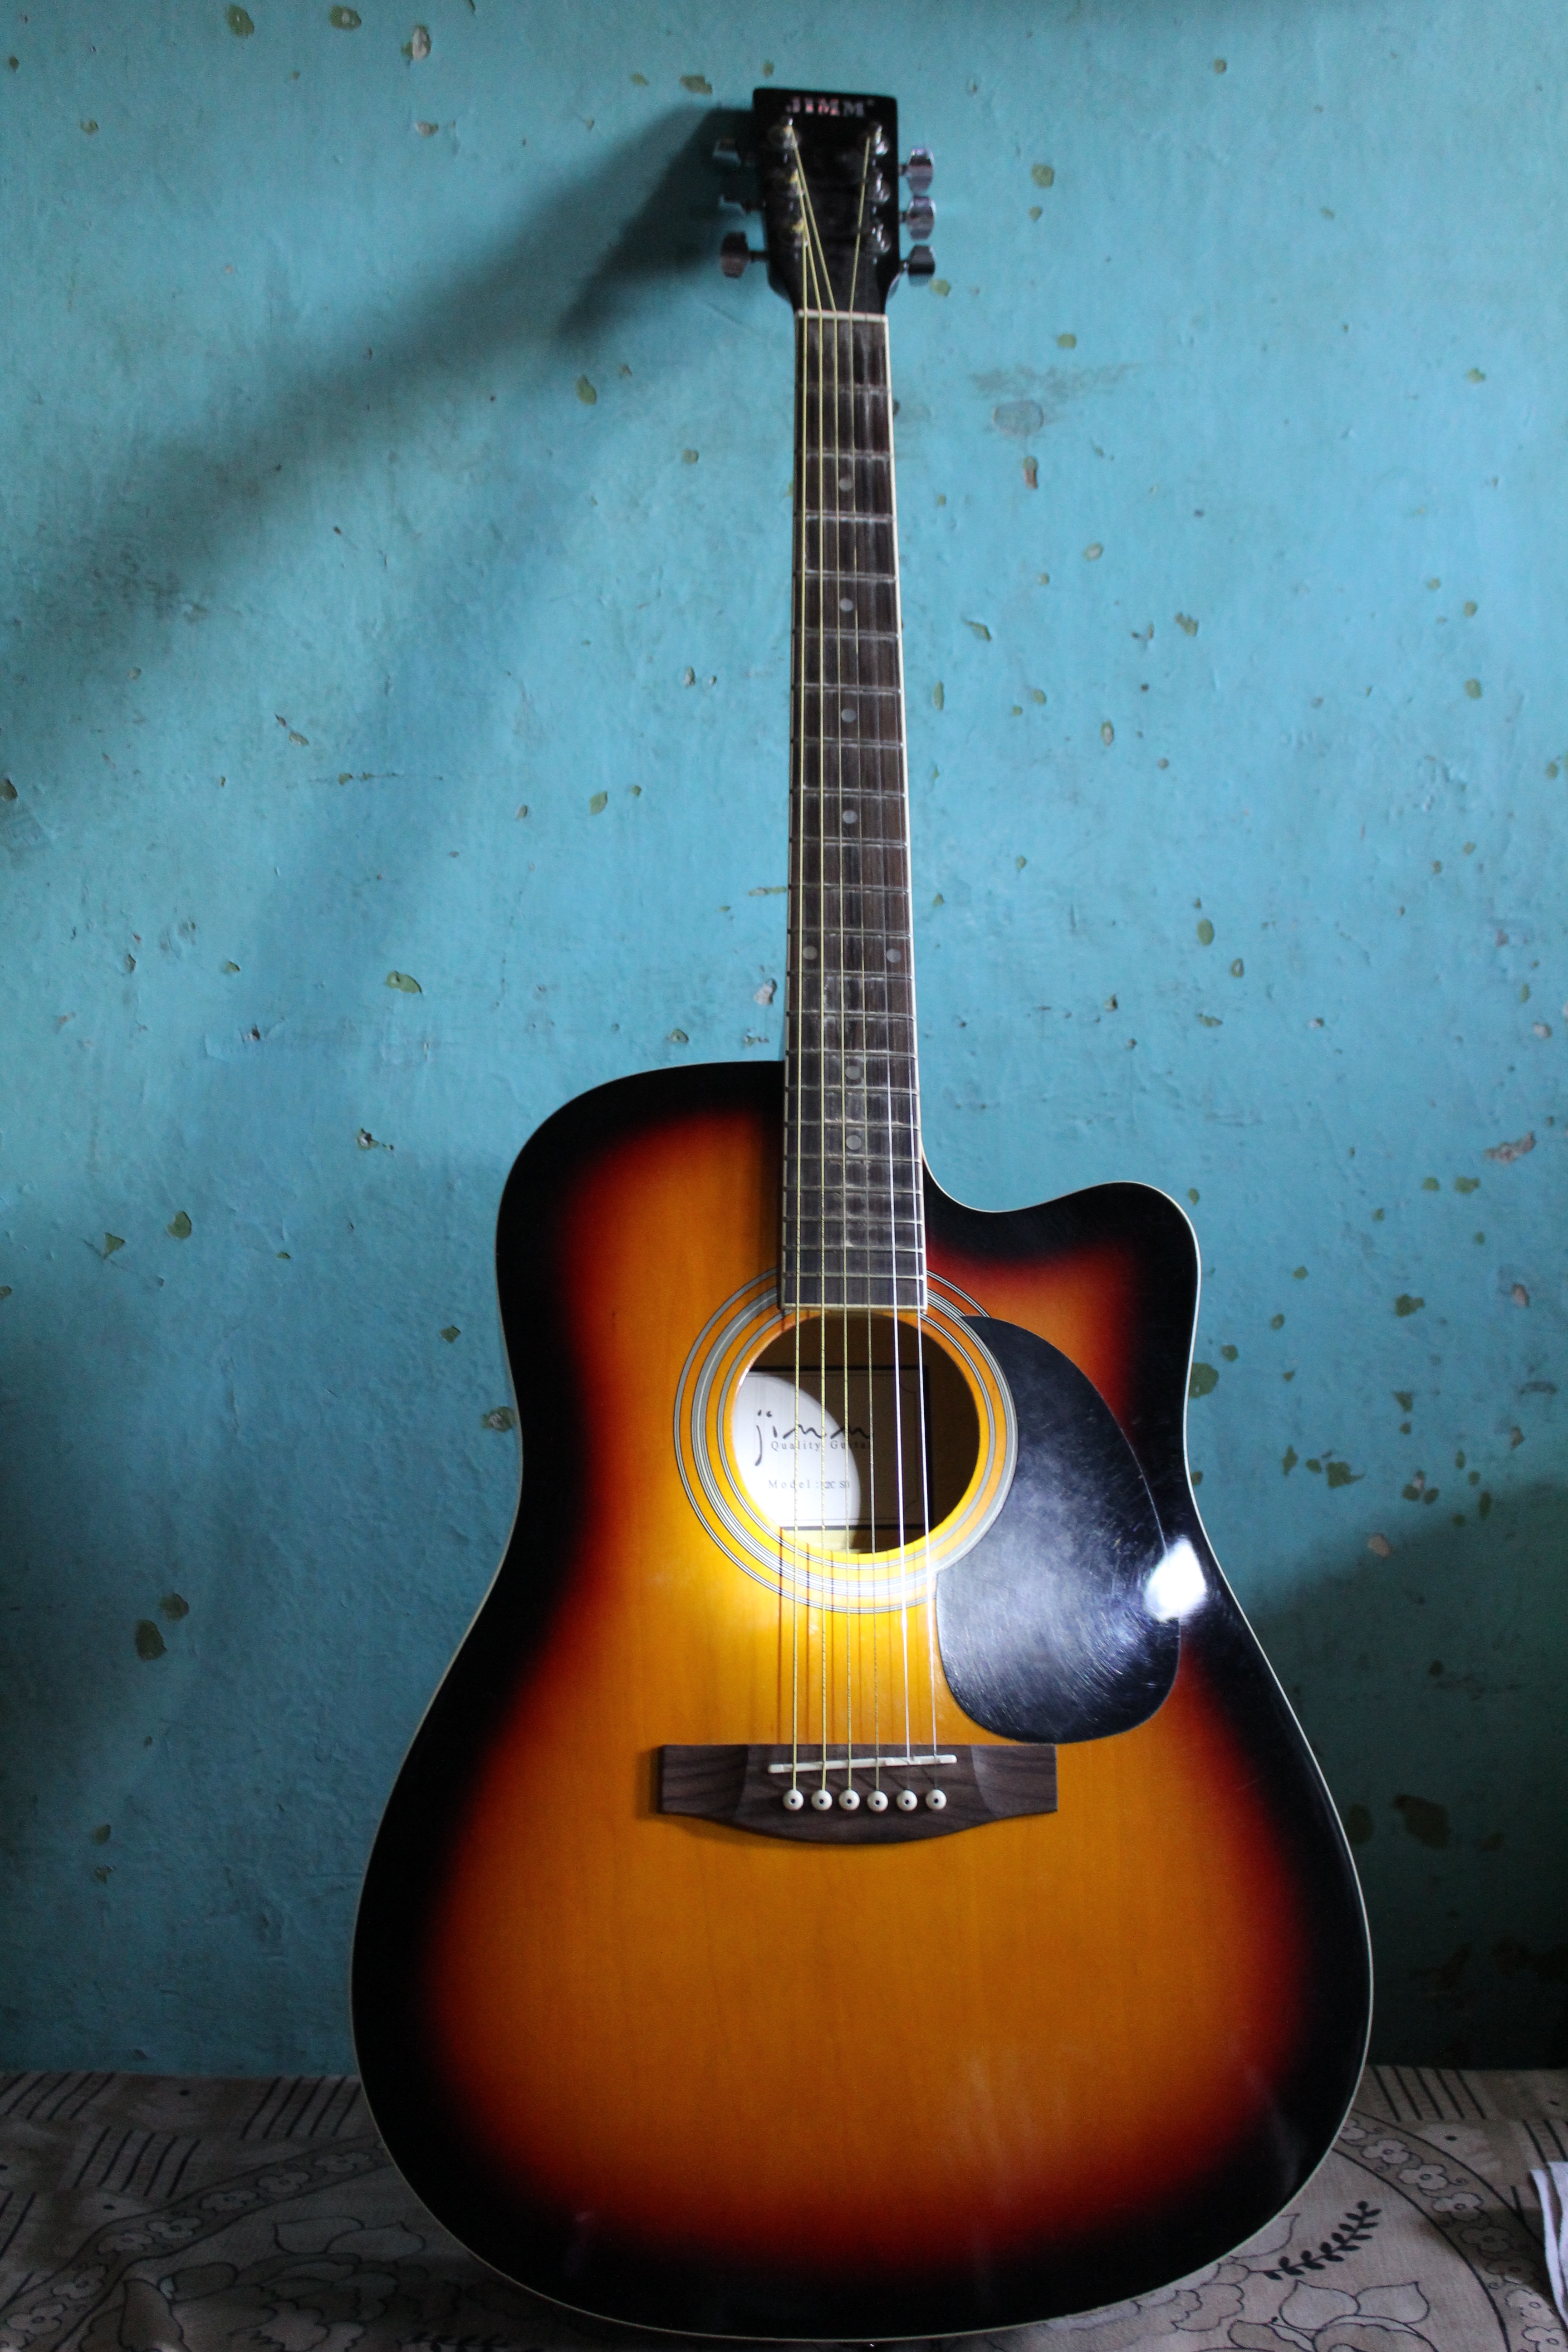
guitar, acoustic guitar, blue, electric guitar, musical instrument, bass guitar, string instrument, plucked string instruments, slide guitar, acoustic electric guitar